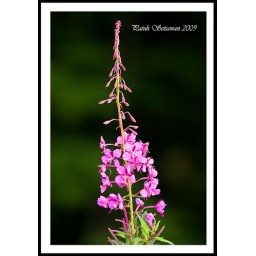
This is a tiny but beautiful wild flower found in the street during my travel time